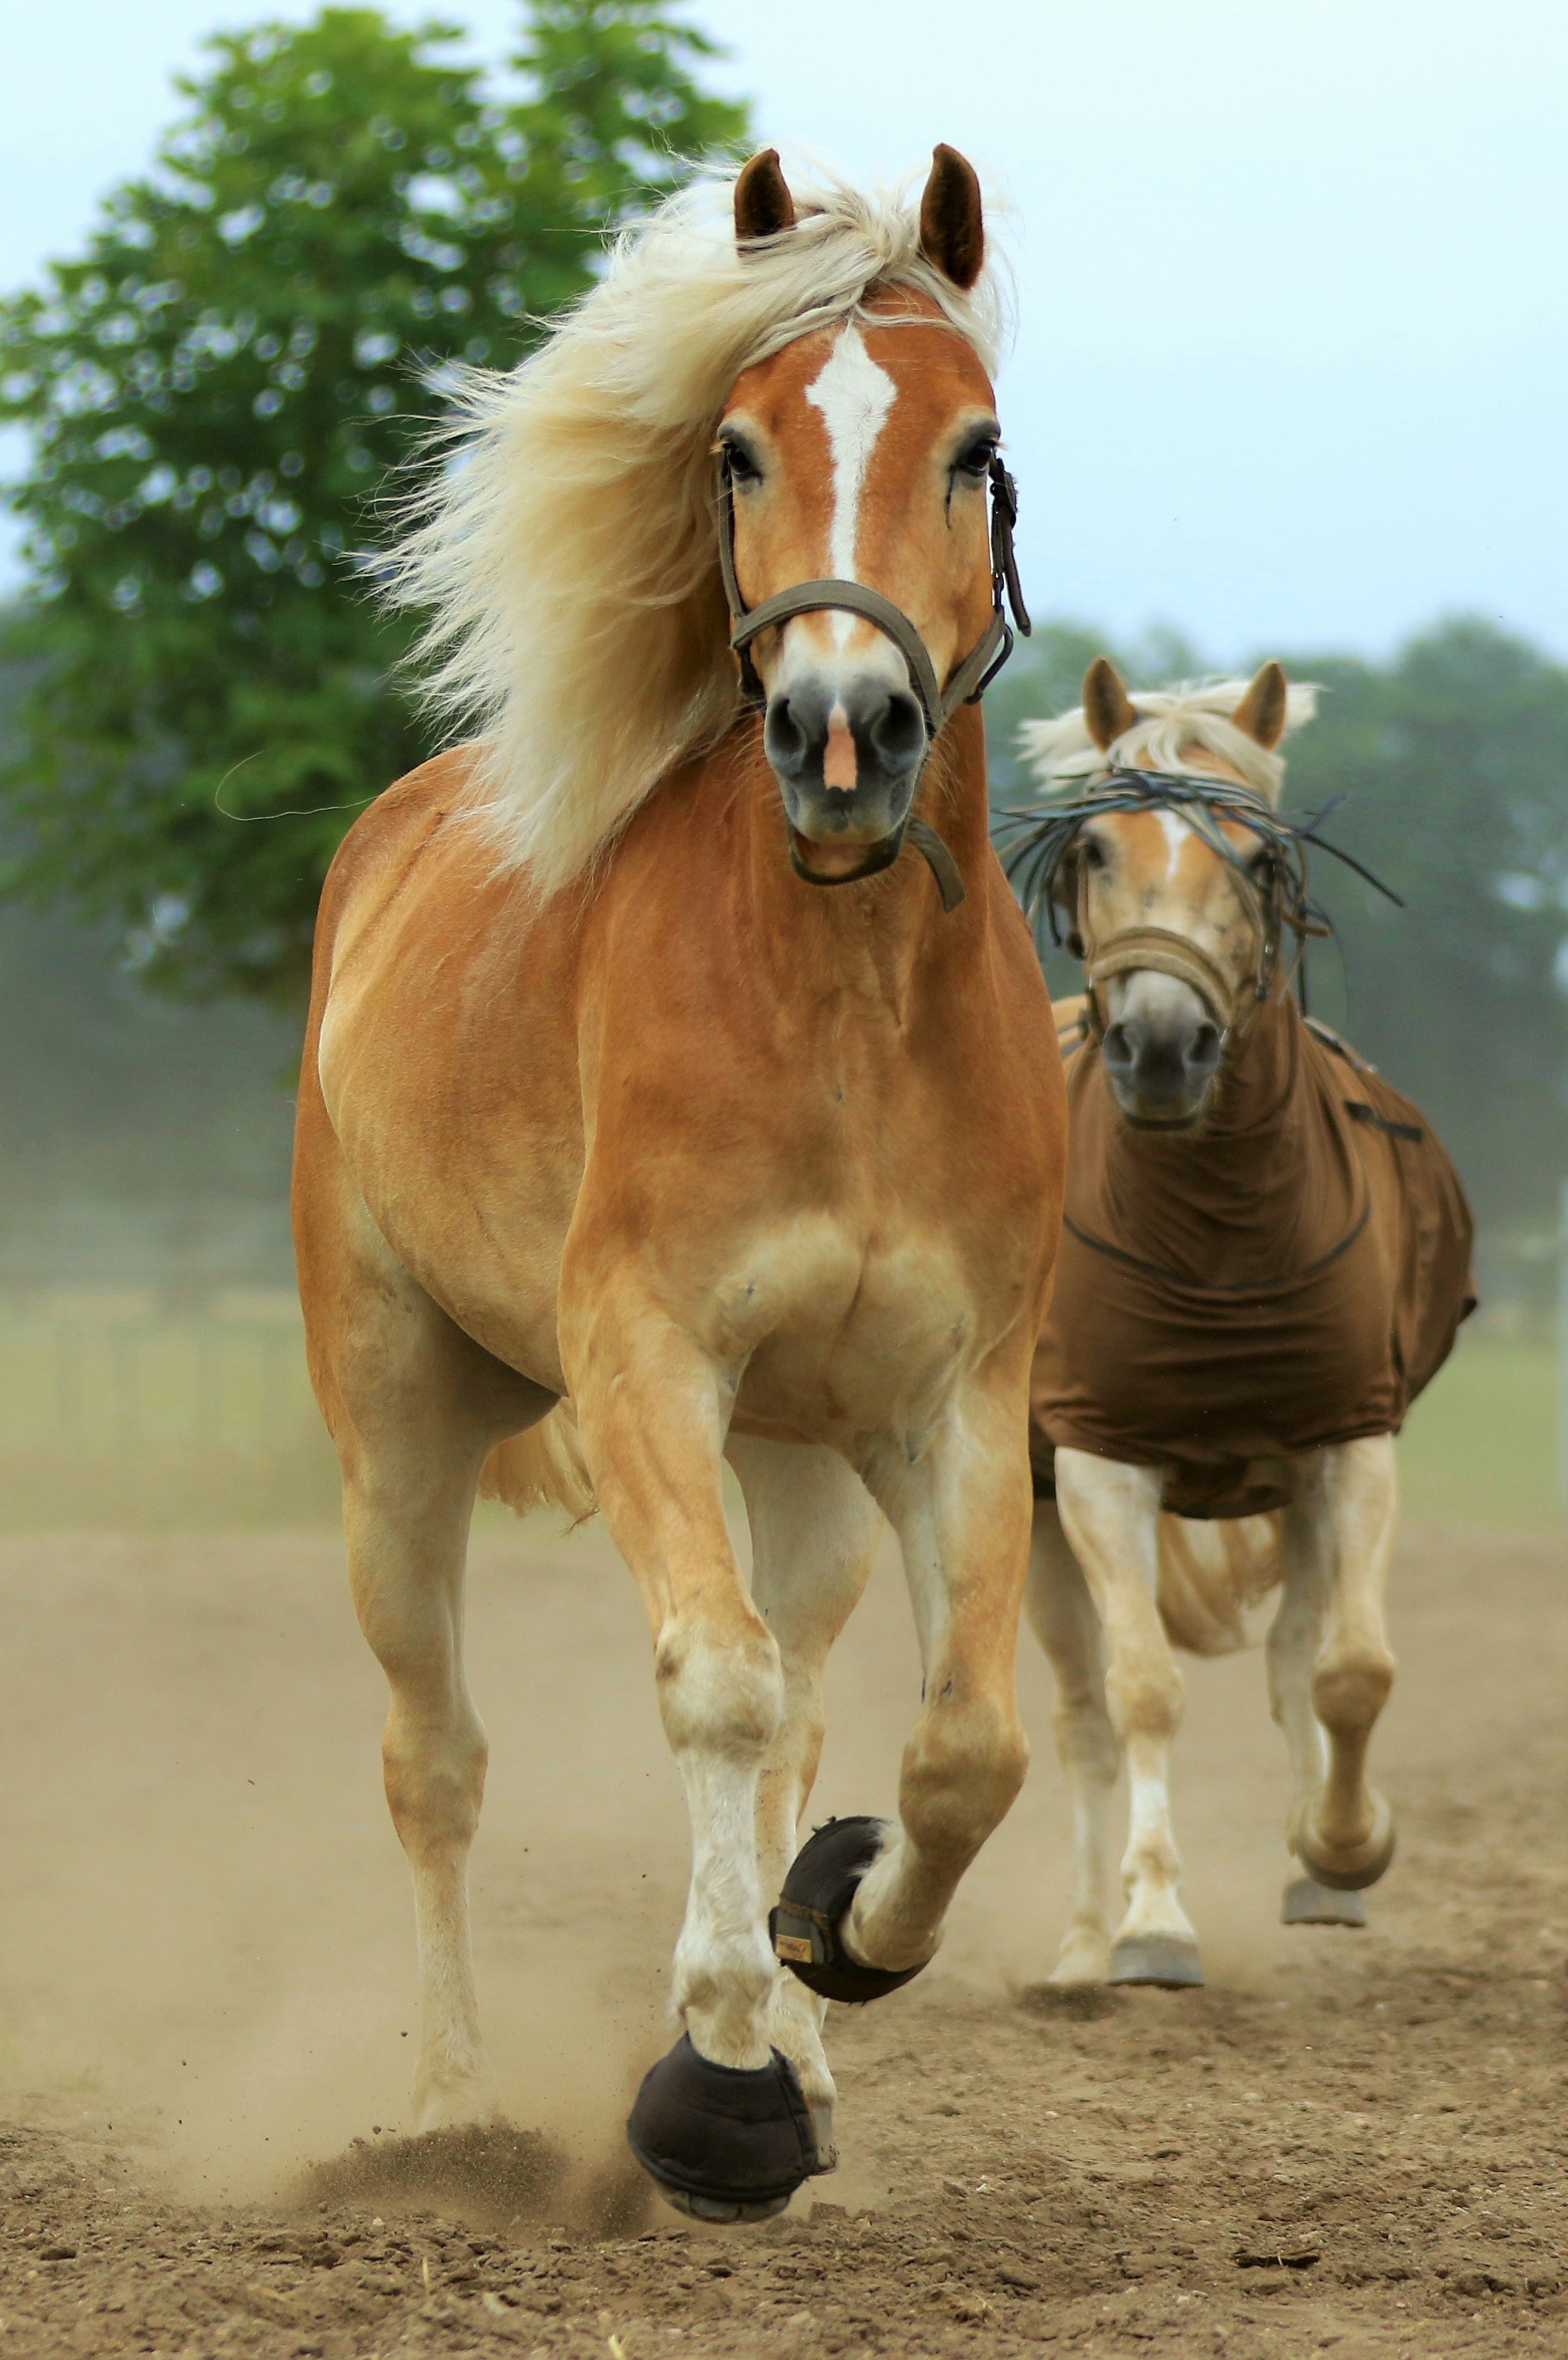
nature, farm, animal, pasture, horse, brown, mammal, stallion, mane, equine, horses, pony, animals, vertebrate, mare, foal, breeding horses, western riding, equestrianism, horse like mammal, mustang horse, english riding, reining